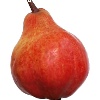
Label: red_pear